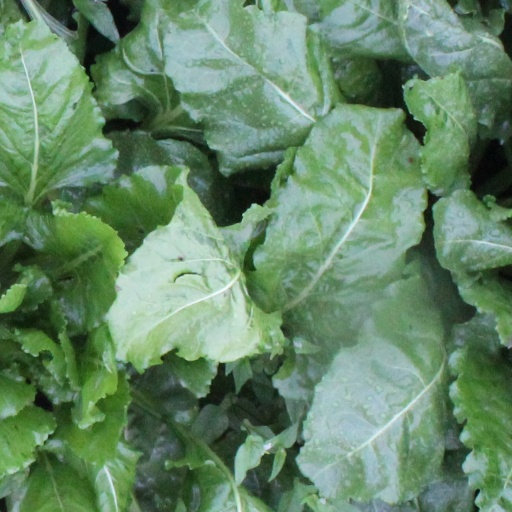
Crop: sugar beet